Raphael

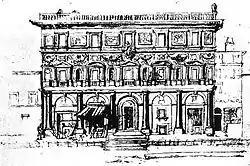
Palazzo Branconio dell'Aquila, now destroyed

After Bramante's death in 1514, Raphael was named architect of the new St Peter's. Most of his work there was altered or demolished after his death and the acceptance of Michelangelo's design, but a few drawings have survived. It appears his designs would have made the church a good deal gloomier than the final design, with massive piers all the way down the nave, "like an alley" according to a critical posthumous analysis by Antonio da Sangallo the Younger. It would perhaps have resembled the temple in the background of "The Expulsion of Heliodorus from the Temple".